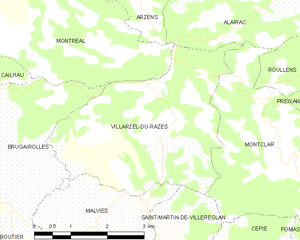
Carte des communes françaises: Villarzel-du-Razès